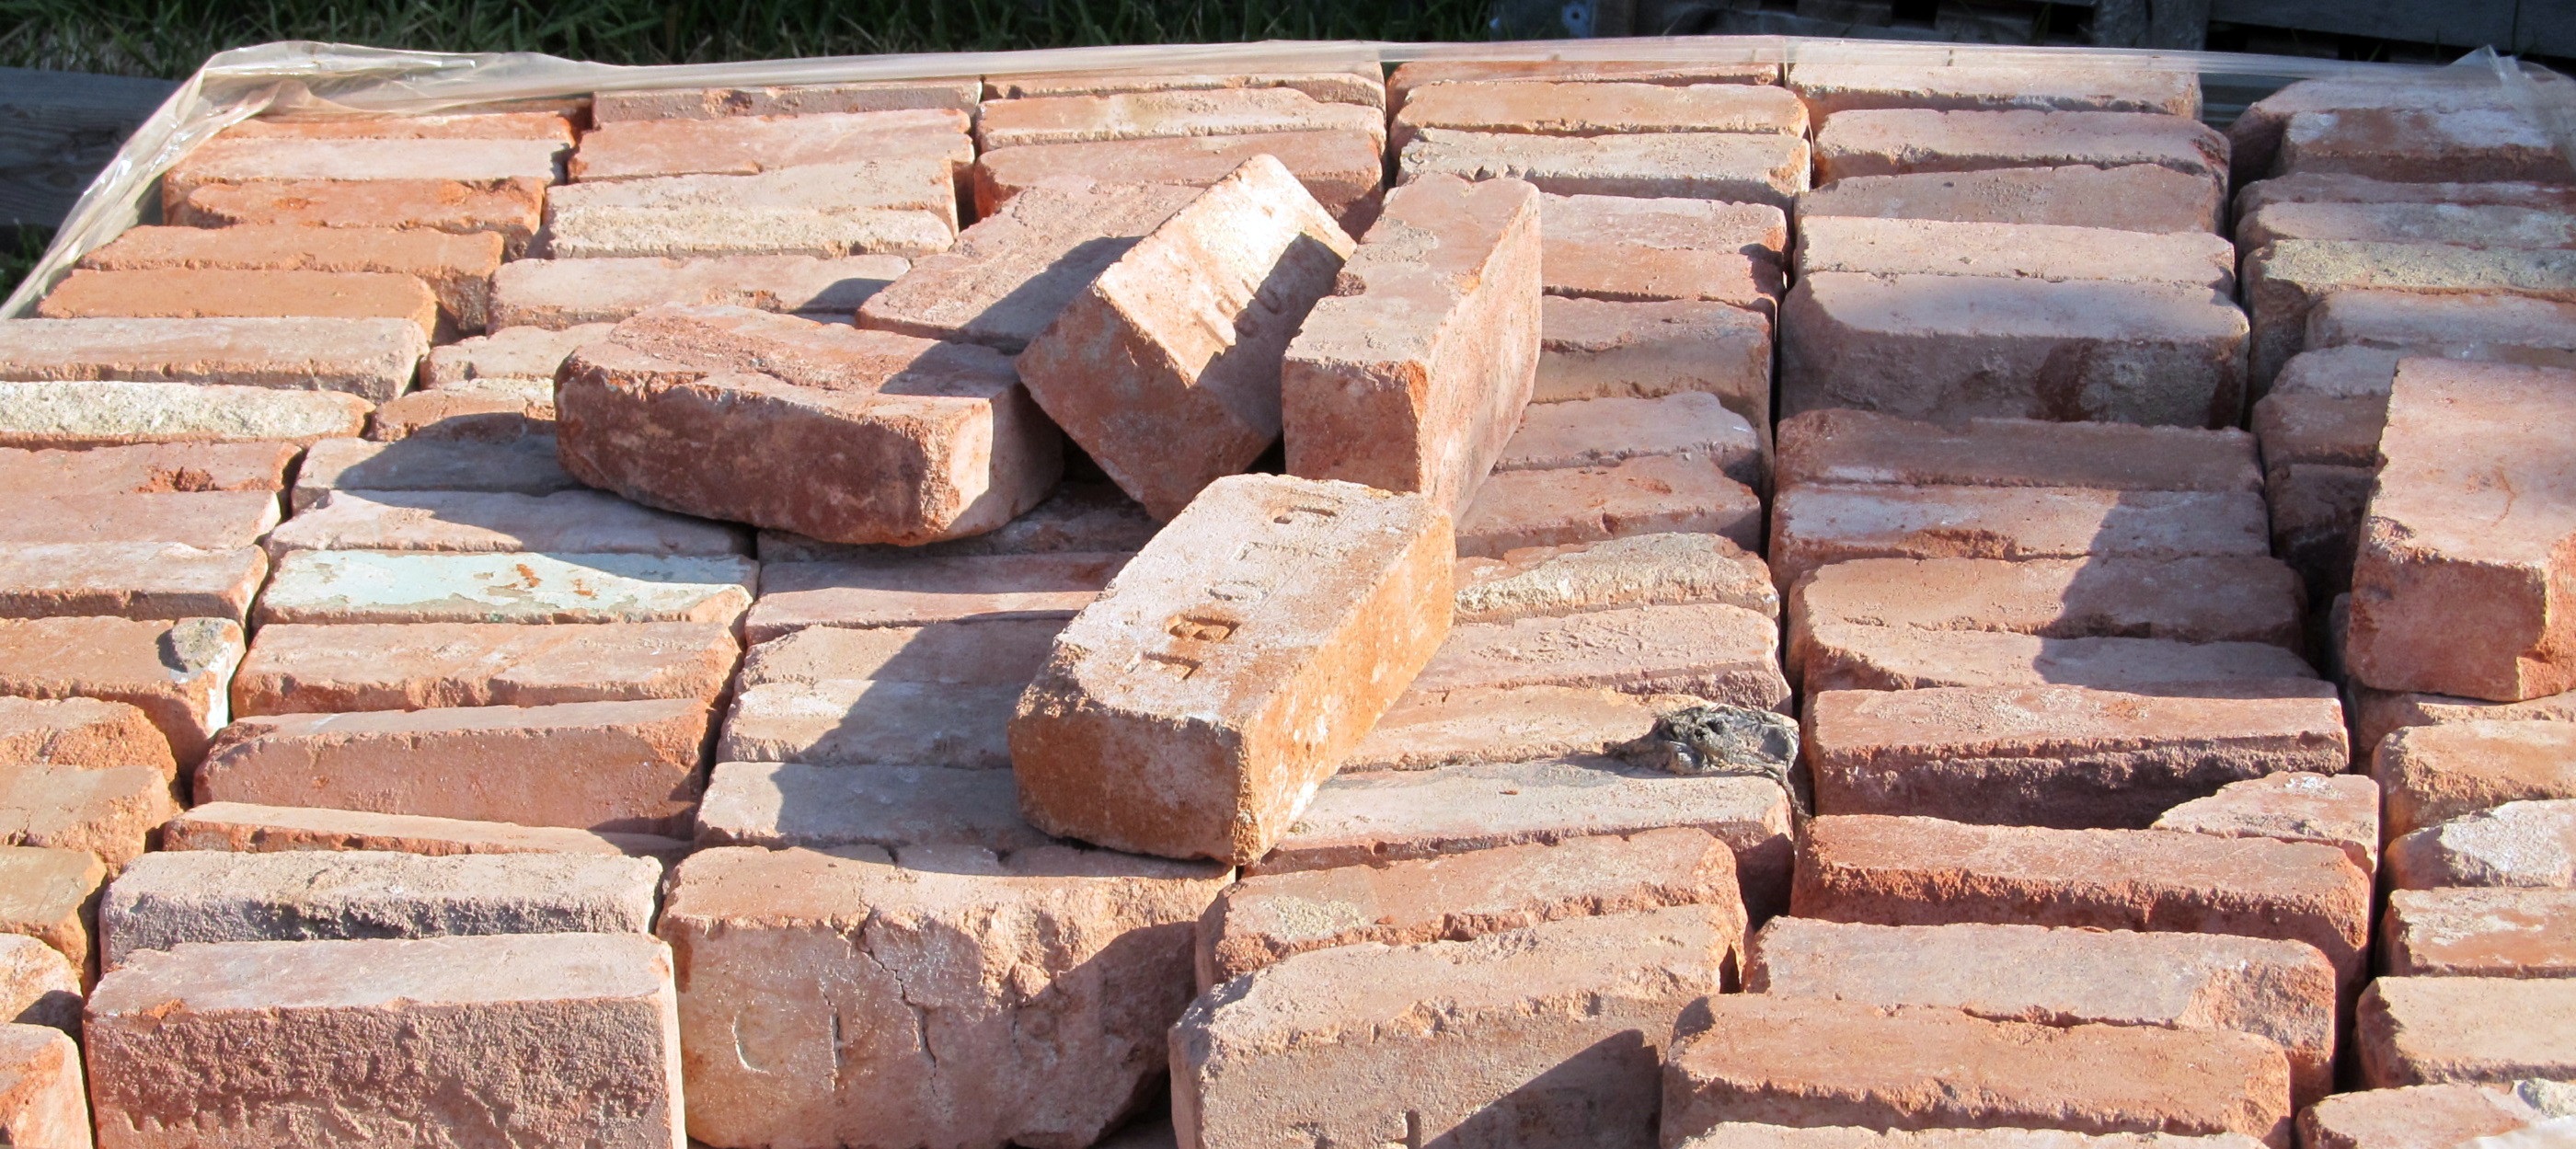
rock, wood, building, wall, construction, stone wall, brick, material, project, bricks, boulder, new, brickwork, load, contractor, flagstone